Bikini Porn

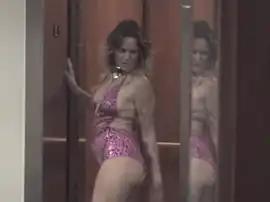
The music video for "Bikini Porn", which was edited in a lo-fi and VHS style, depicts Lo wearing different bikinis while dancing in different locations

The music video for "Bikini Porn" was directed by Moni Haworth and filmed in Hesperia and Victorville, California with a crew of seven people. Lo said the video was fun and bizarre to shoot, describing the clip as sexual and funny although not every scene is "meant to be flattering". Finneas makes a cameo appearance as an Uber driver. On 17 January 2020, Lo released the clip on digital platforms and wrote a post on Instagram saying, "Anyone shocked it's basically me running around in a bikini? Didn't think so."